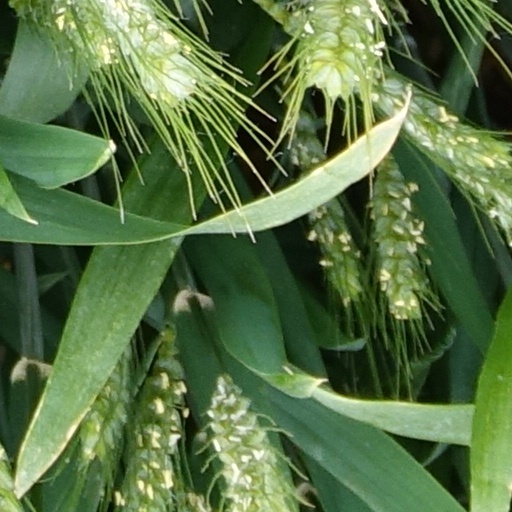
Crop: wheat